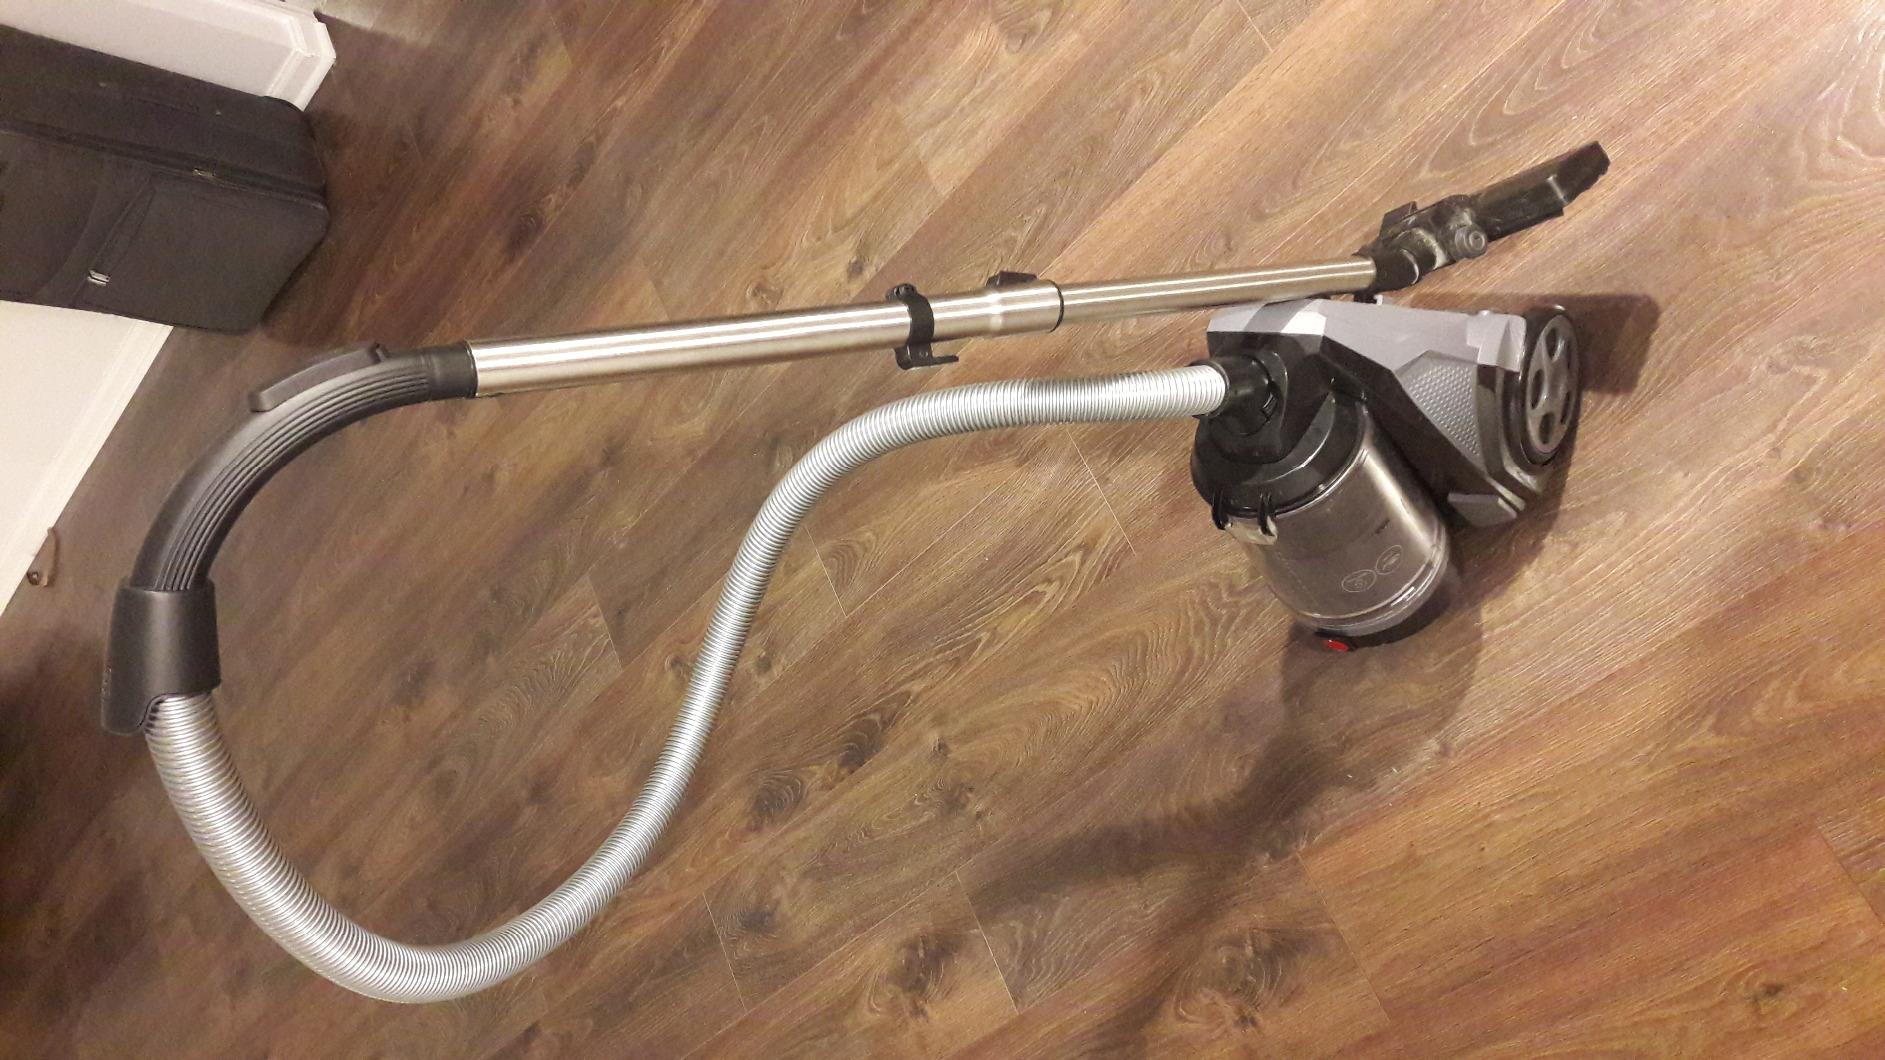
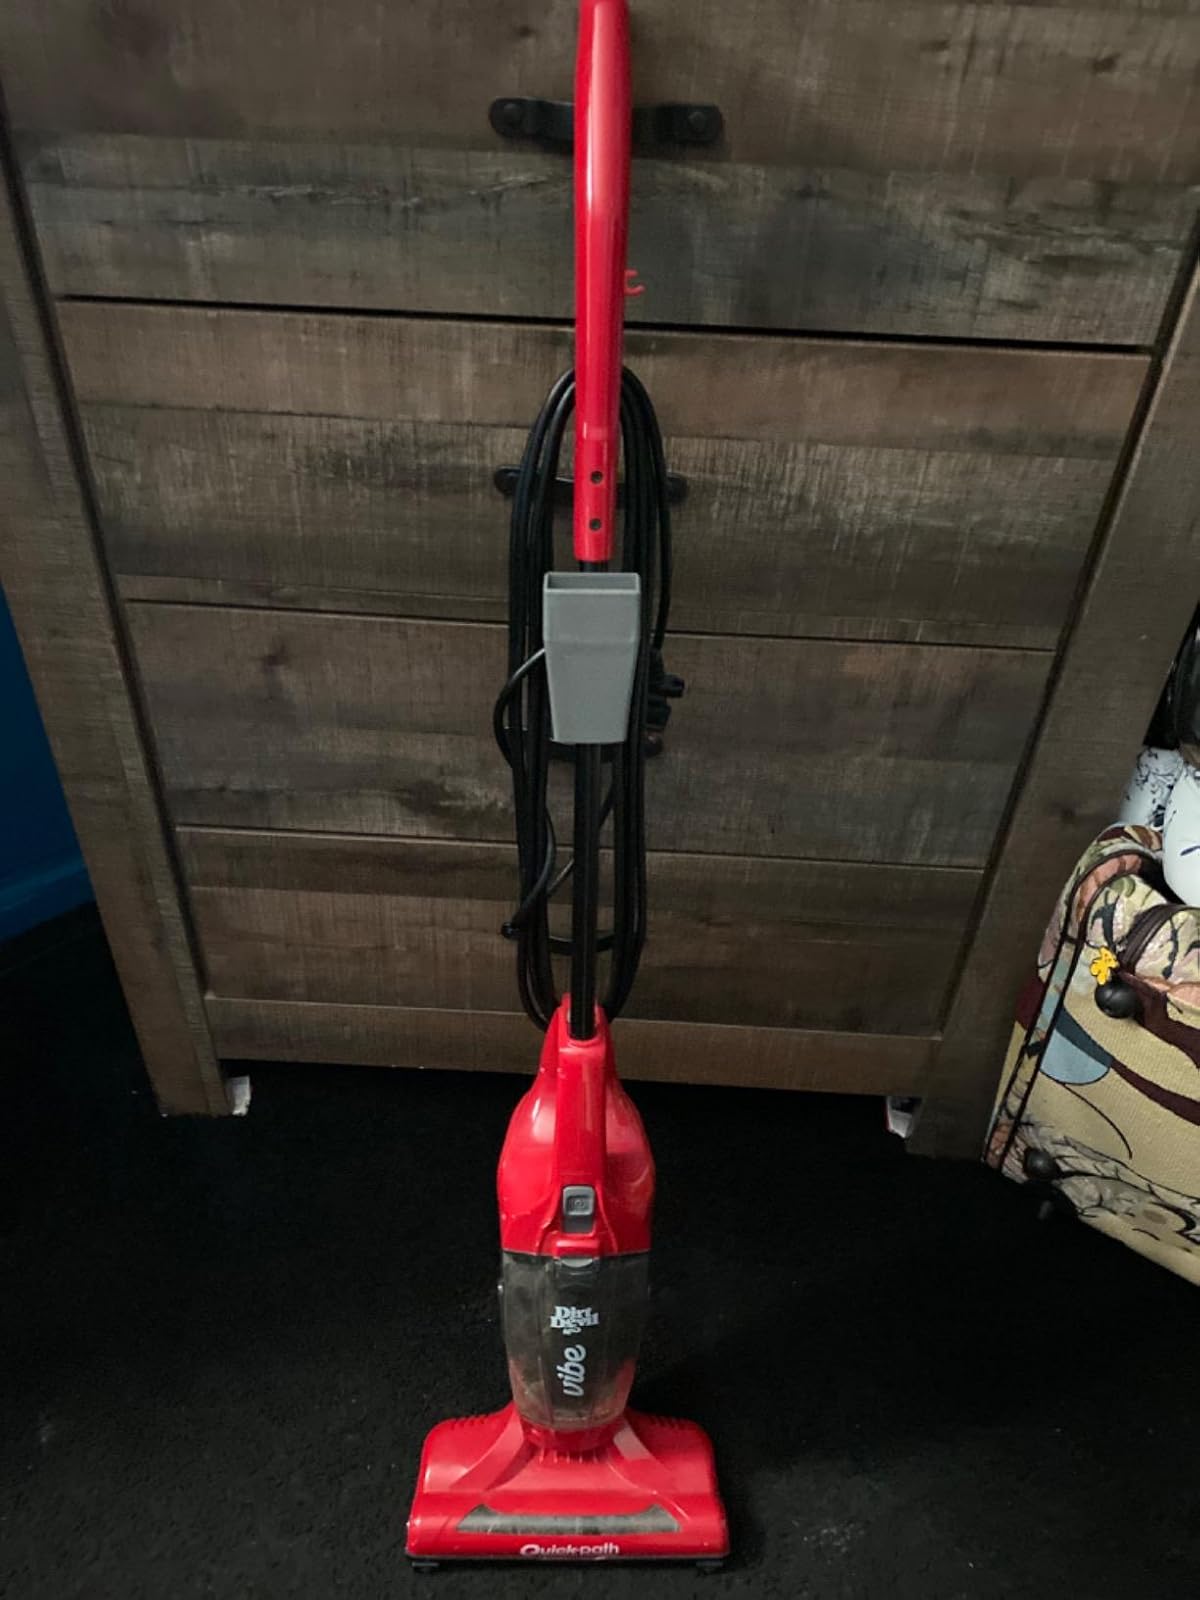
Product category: items_vacuum
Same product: no